Charles H. Sherrill (ambassador)

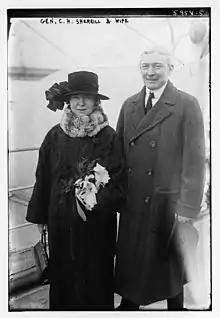
Sherrill with his wife

Charles Hitchcock Sherrill (April 13, 1867 in Washington, DC, United States – June 25, 1936 in Paris, France) was an American politician, diplomat, sport officer, and author.